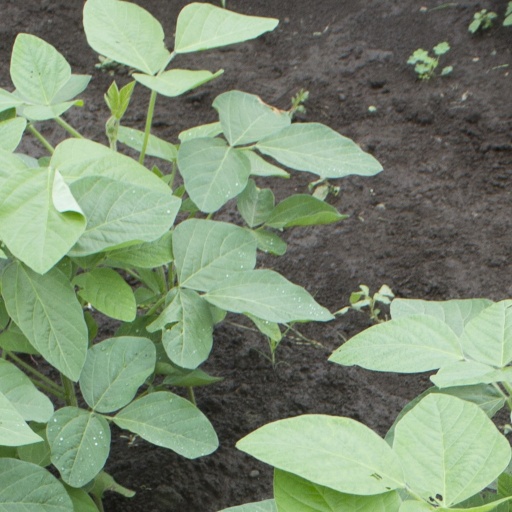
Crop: soybean